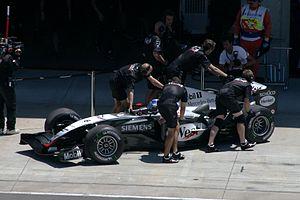
La McLaren MP4-19 est une monoplace de l'écurie McLaren Racing, engagée au cours de la saison 2004 aux mains de David Coulthard et Kimi Räikkönen. Les pilotes d'essais sont l'Espagnol Pedro de la Rosa et l'Autrichien Alexander Wurz.
Kimi-Matias Räikkönen, né le 17 octobre 1979 à Espoo en Finlande, est un pilote automobile finlandais, champion du monde de Formule 1 en 2007. Les médias l'ont surnommé Iceman en raison de sa capacité à conserver son sang-froid en toutes circonstances ainsi que son tempérament assez réservé.